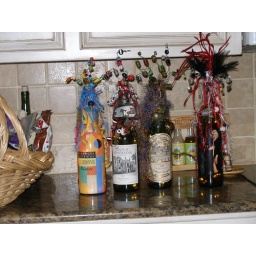
Bottles really light up a kitchen counter. Just a picture of some of my bottles in a group.